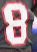
Number: 8